Petén–Veracruz moist forests

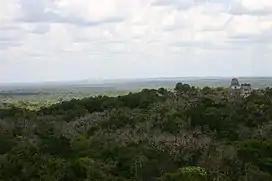
Forest surrounding ruins of Tikal, Guatemala.

The northern Petén–Veracruz moist forests were home to the Olmec culture, which built cities between 1200 and 400 BCE. The Classic Maya civilisation (250-900 CE) was centered in the eastern and southern portions of the ecoregion, known as the Selva Maya, from Tabasco and northern Chiapas across northern Guatemala to Belize.